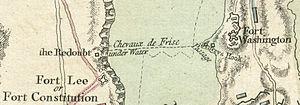
L'Hudson River Chain est un dispositif défensif implanté sur le fleuve Hudson, constitué de deux chaînes faisant obstacle à la navigation et de deux chevaux de frise.